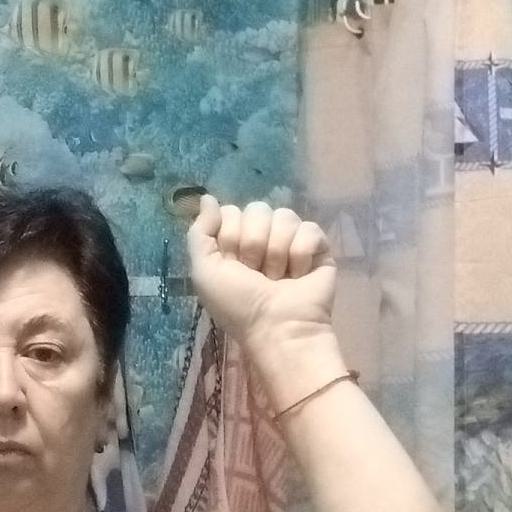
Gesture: fist